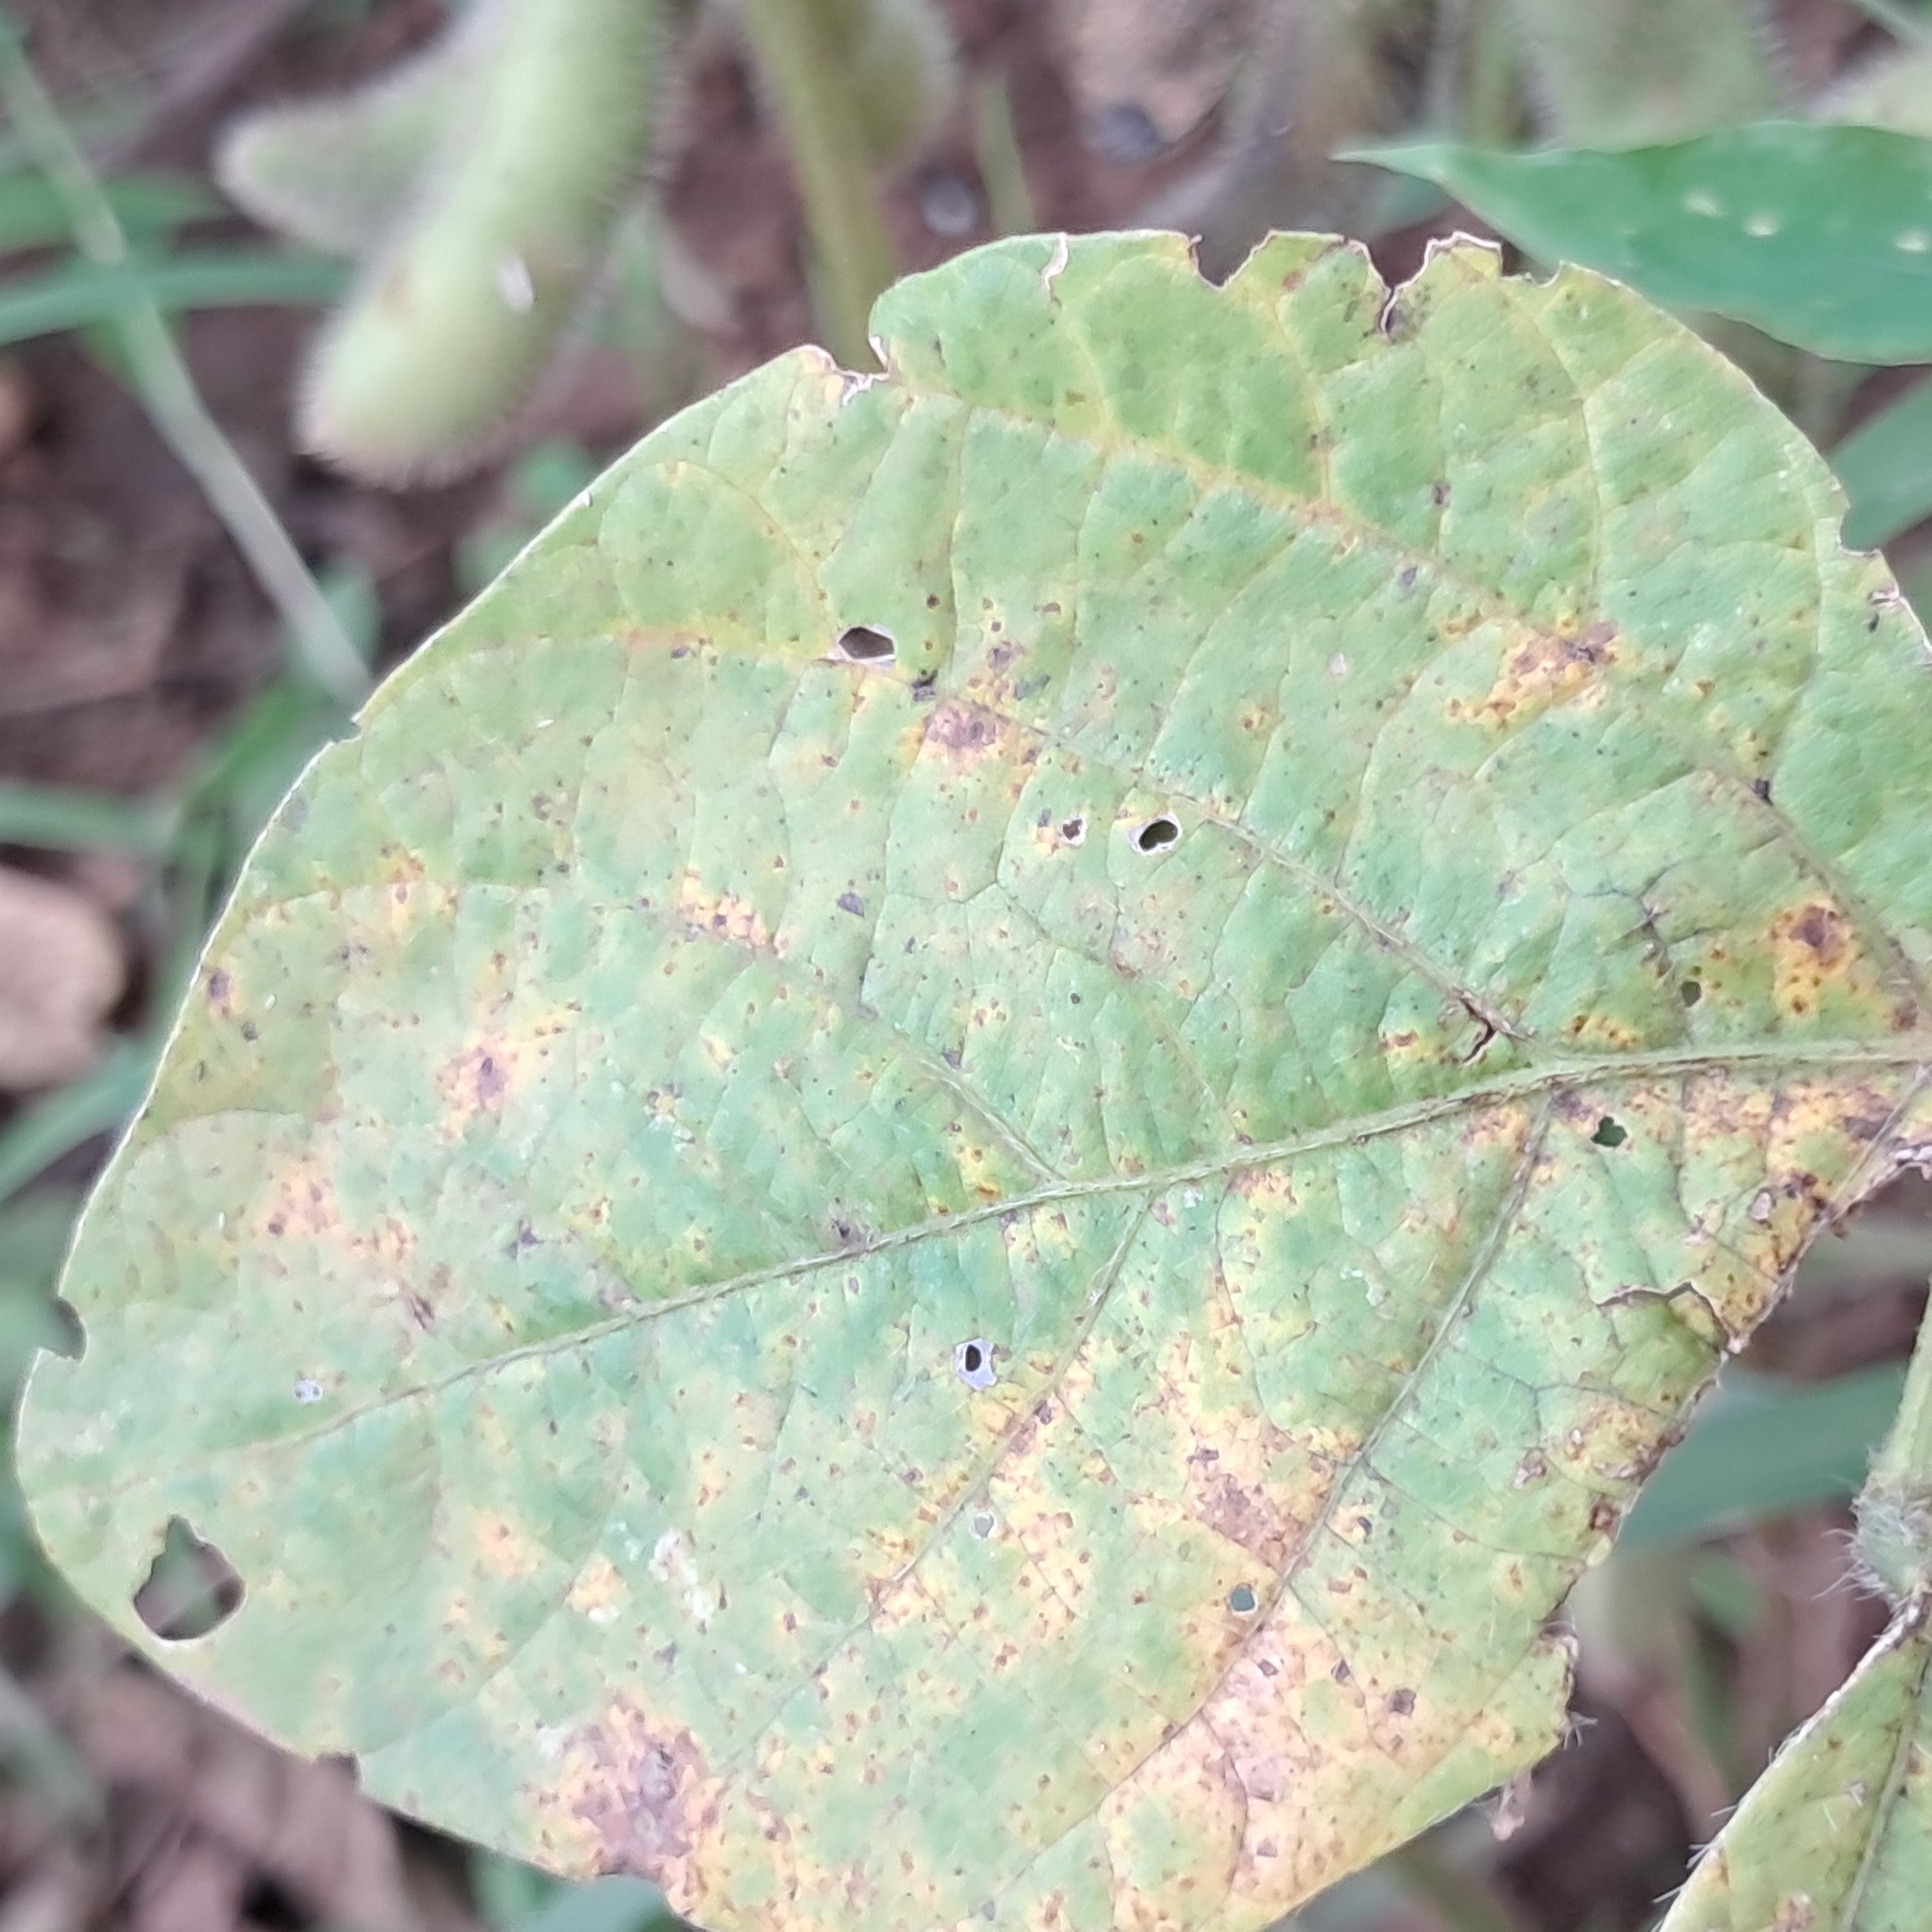
Label: Spectoria_Brown_Spot